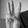
ASL letter: W